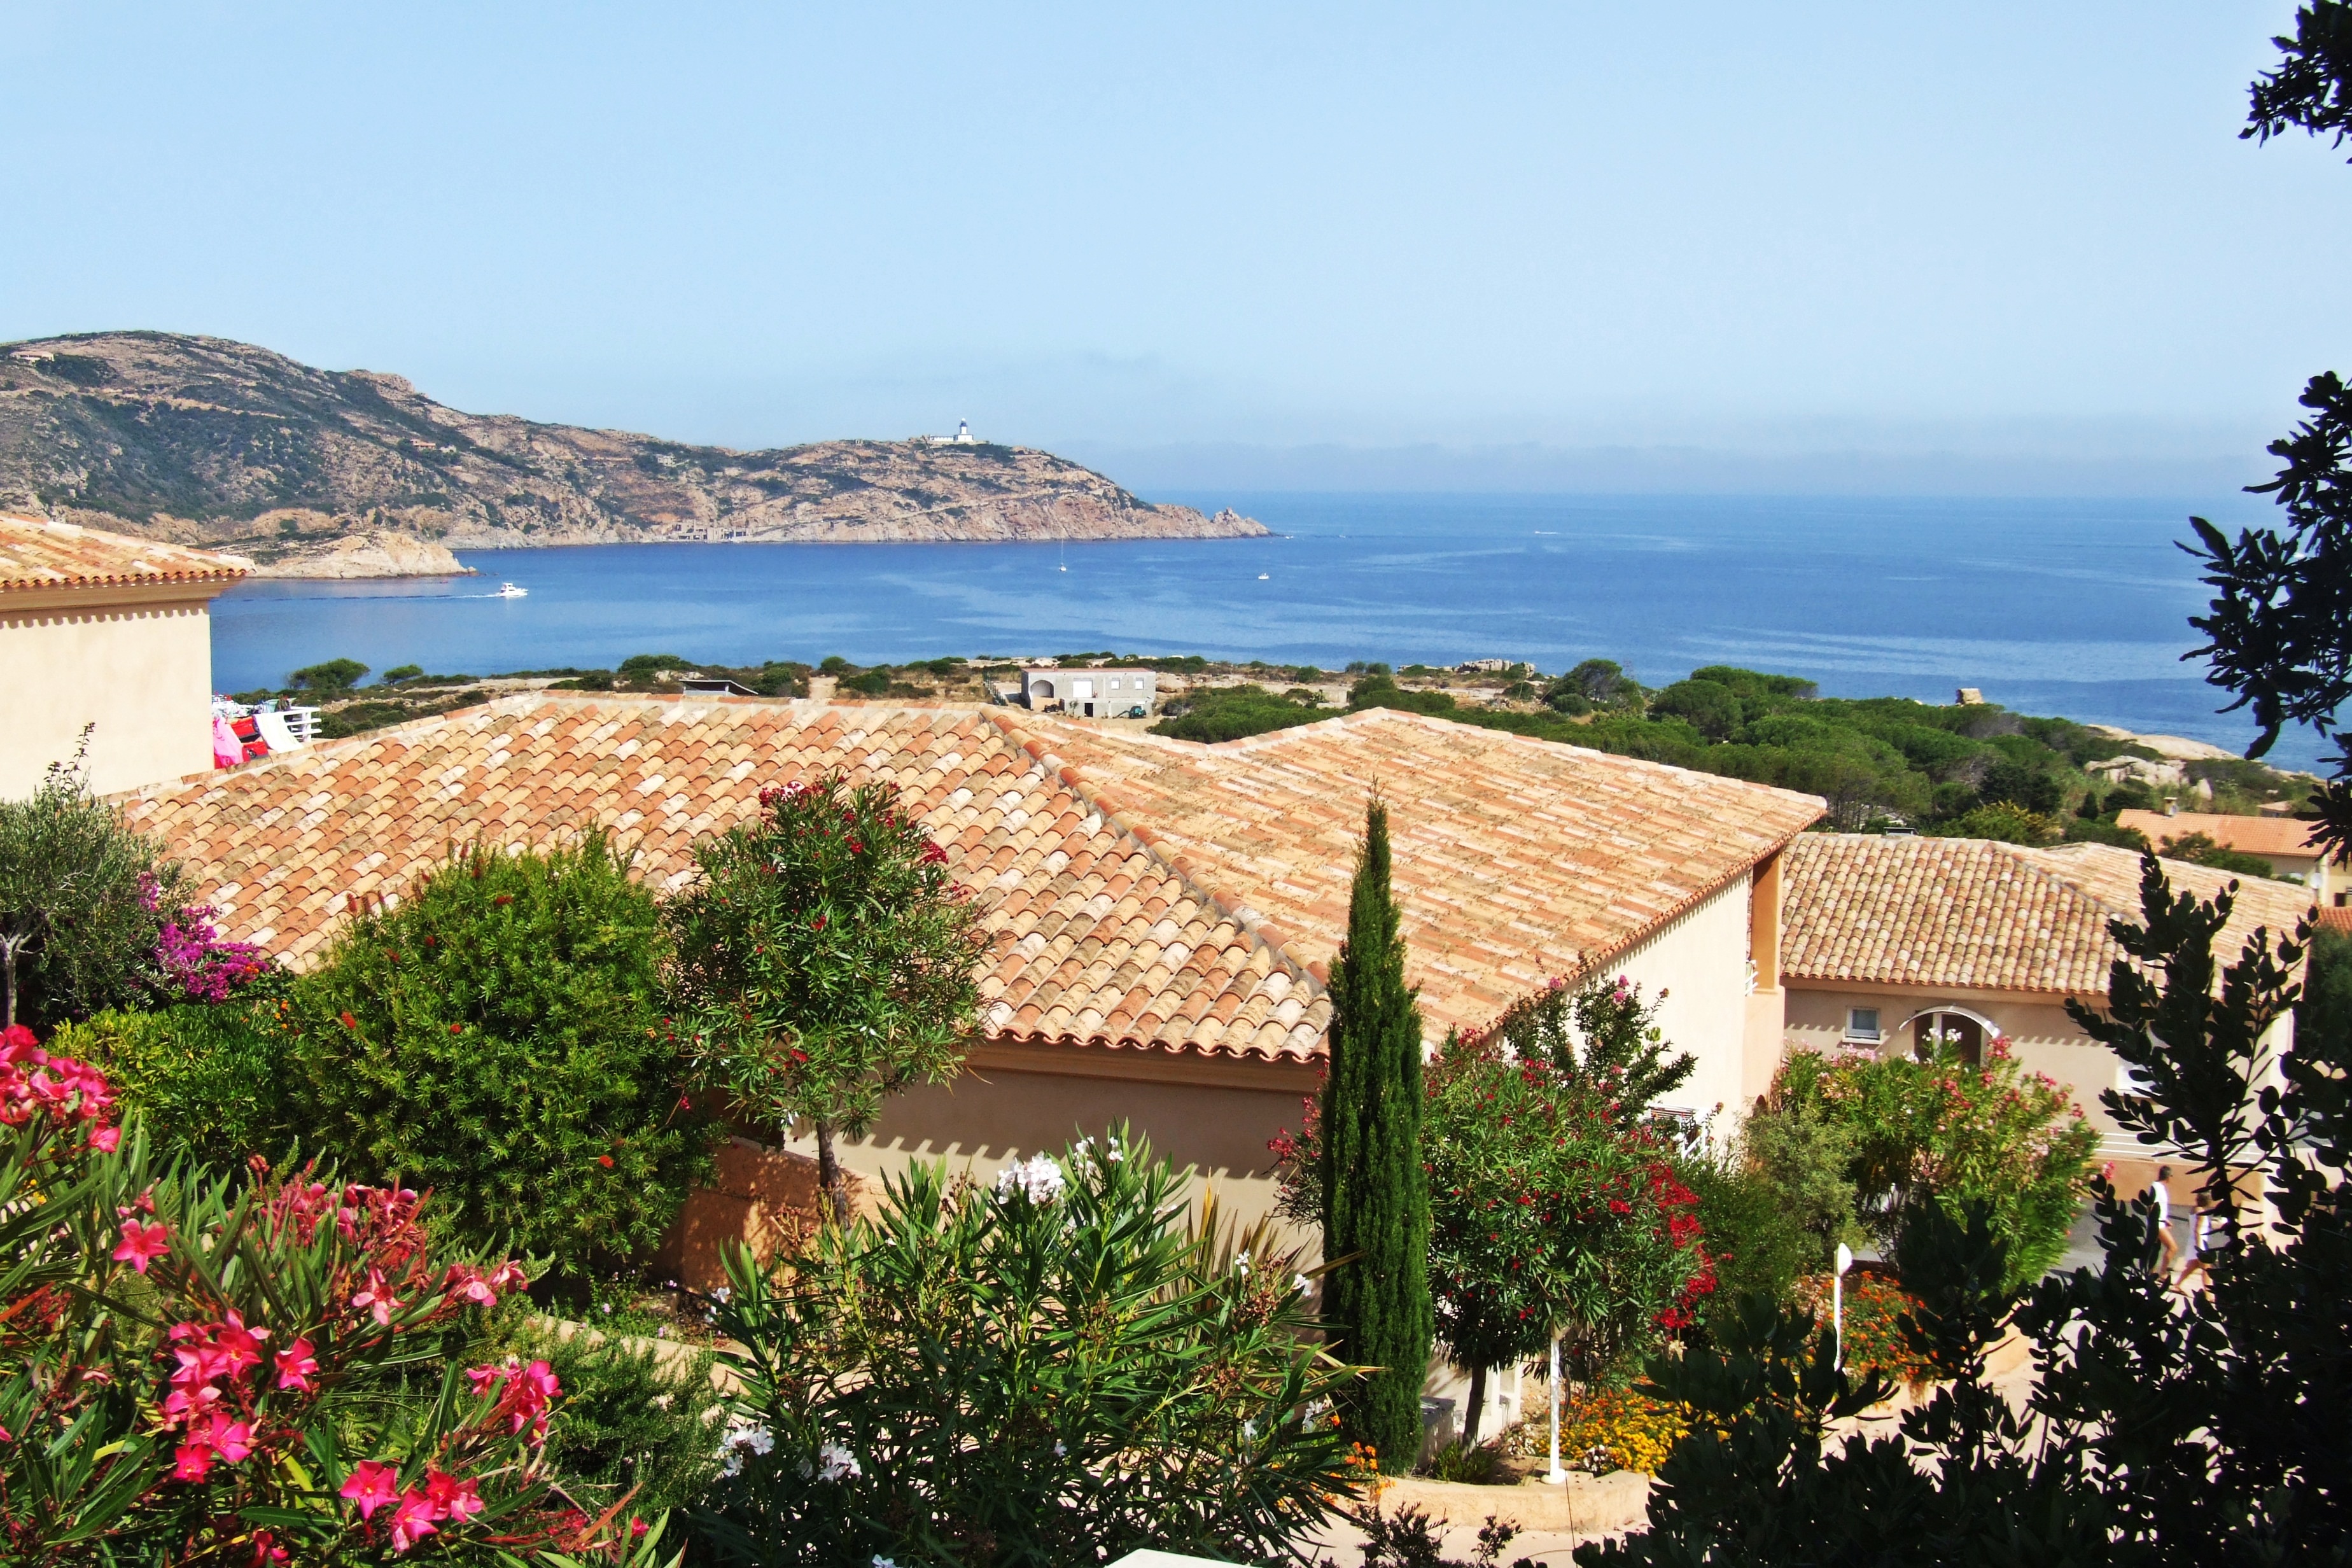
landscape, sea, villa, house, flower, view, roof, vacation, village, holiday, bay, property, resort, corsica, estate, real estate